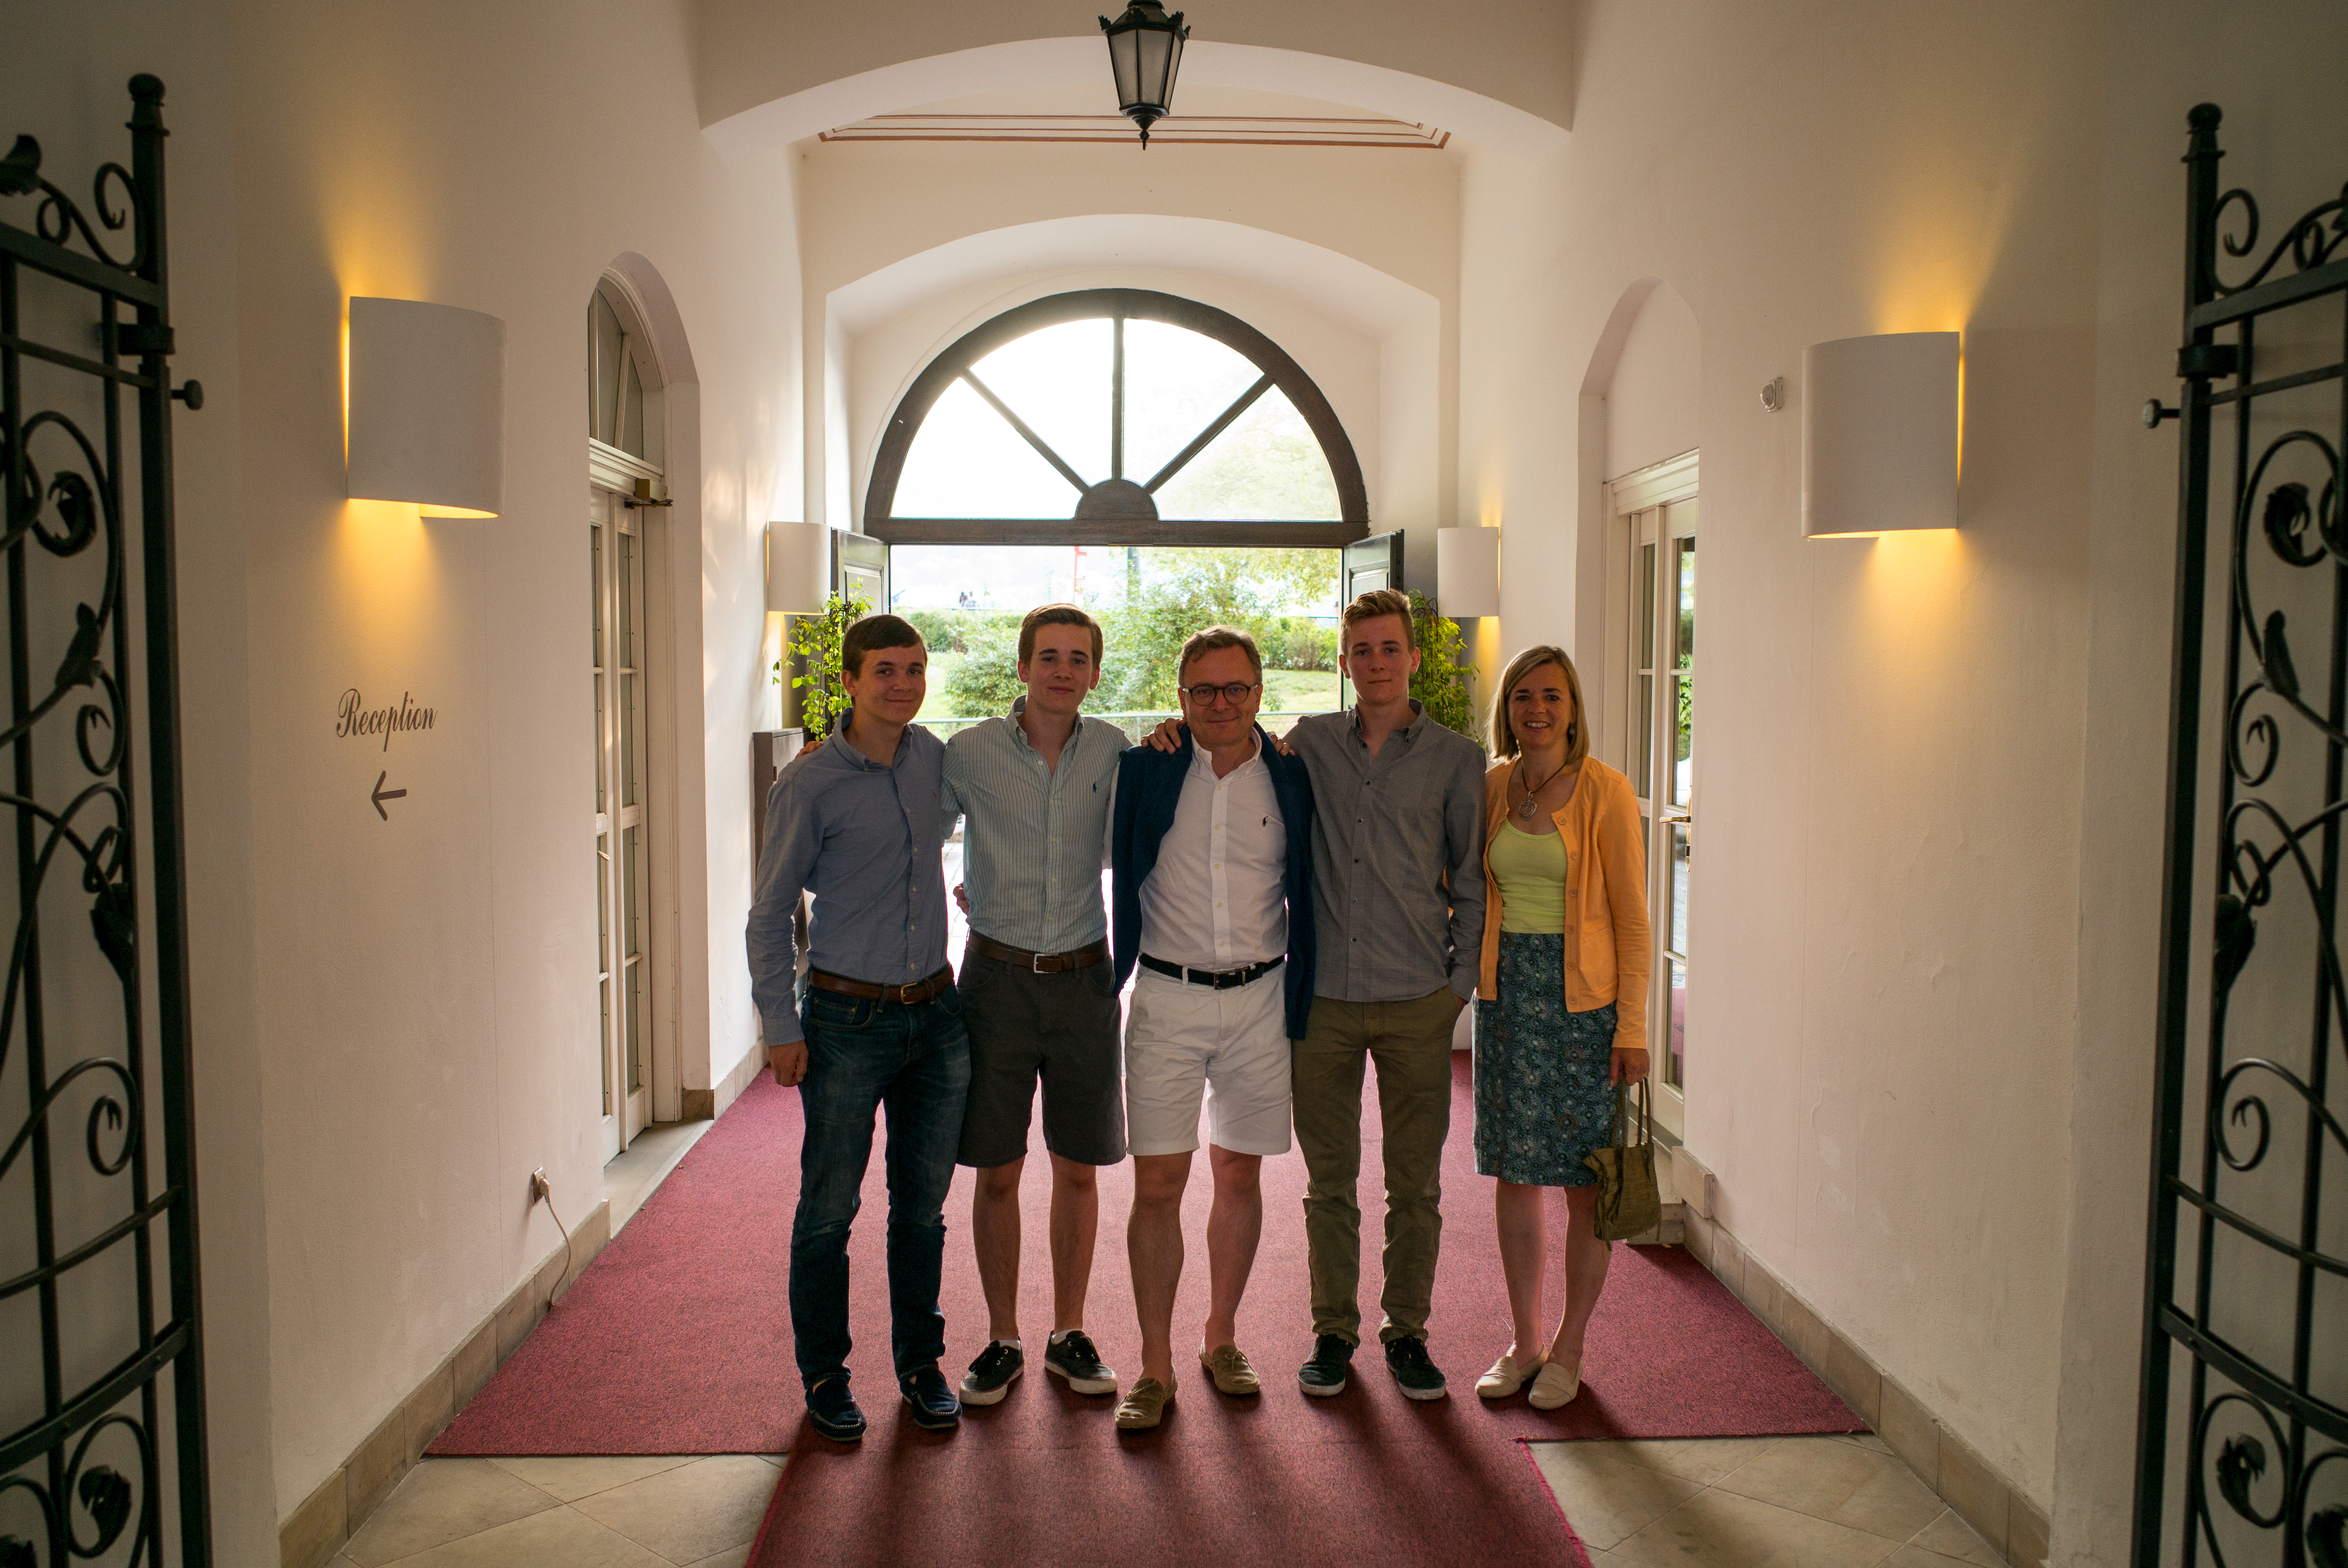
town, old, summer, travel, europe, prague, family, art, m, hotel, photograph, praga, 28, tourist attraction, republic, exhibition, leica, stare, 240, czech, bohemia, cesko, praha, praag, mesto, summicron, accommodation, palac, pachtuv, art gallery, art exhibition